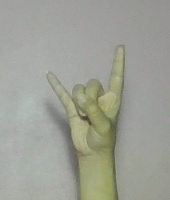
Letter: la